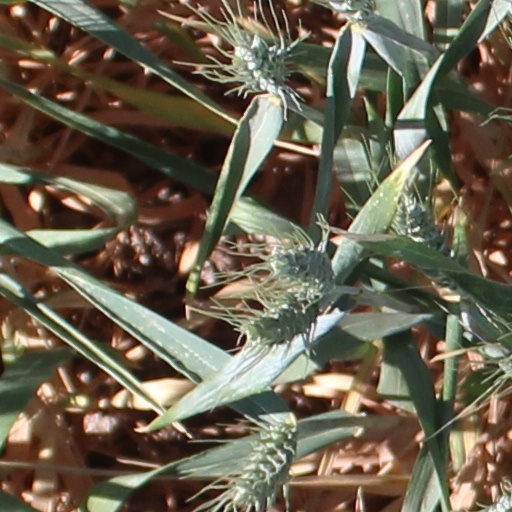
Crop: wheat